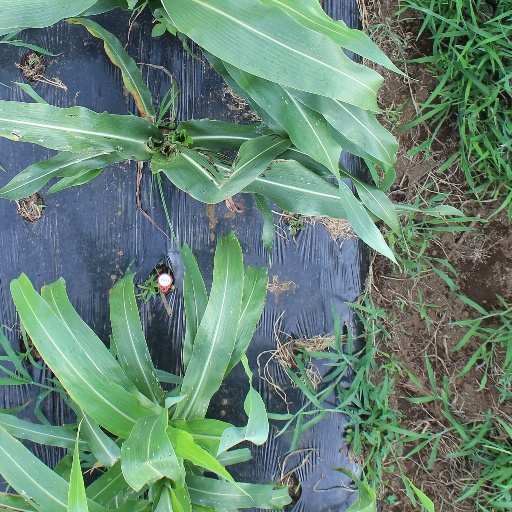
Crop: sorghum